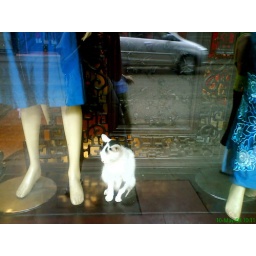
There was a cat sitting in the display window in a Hanoi shop. :)